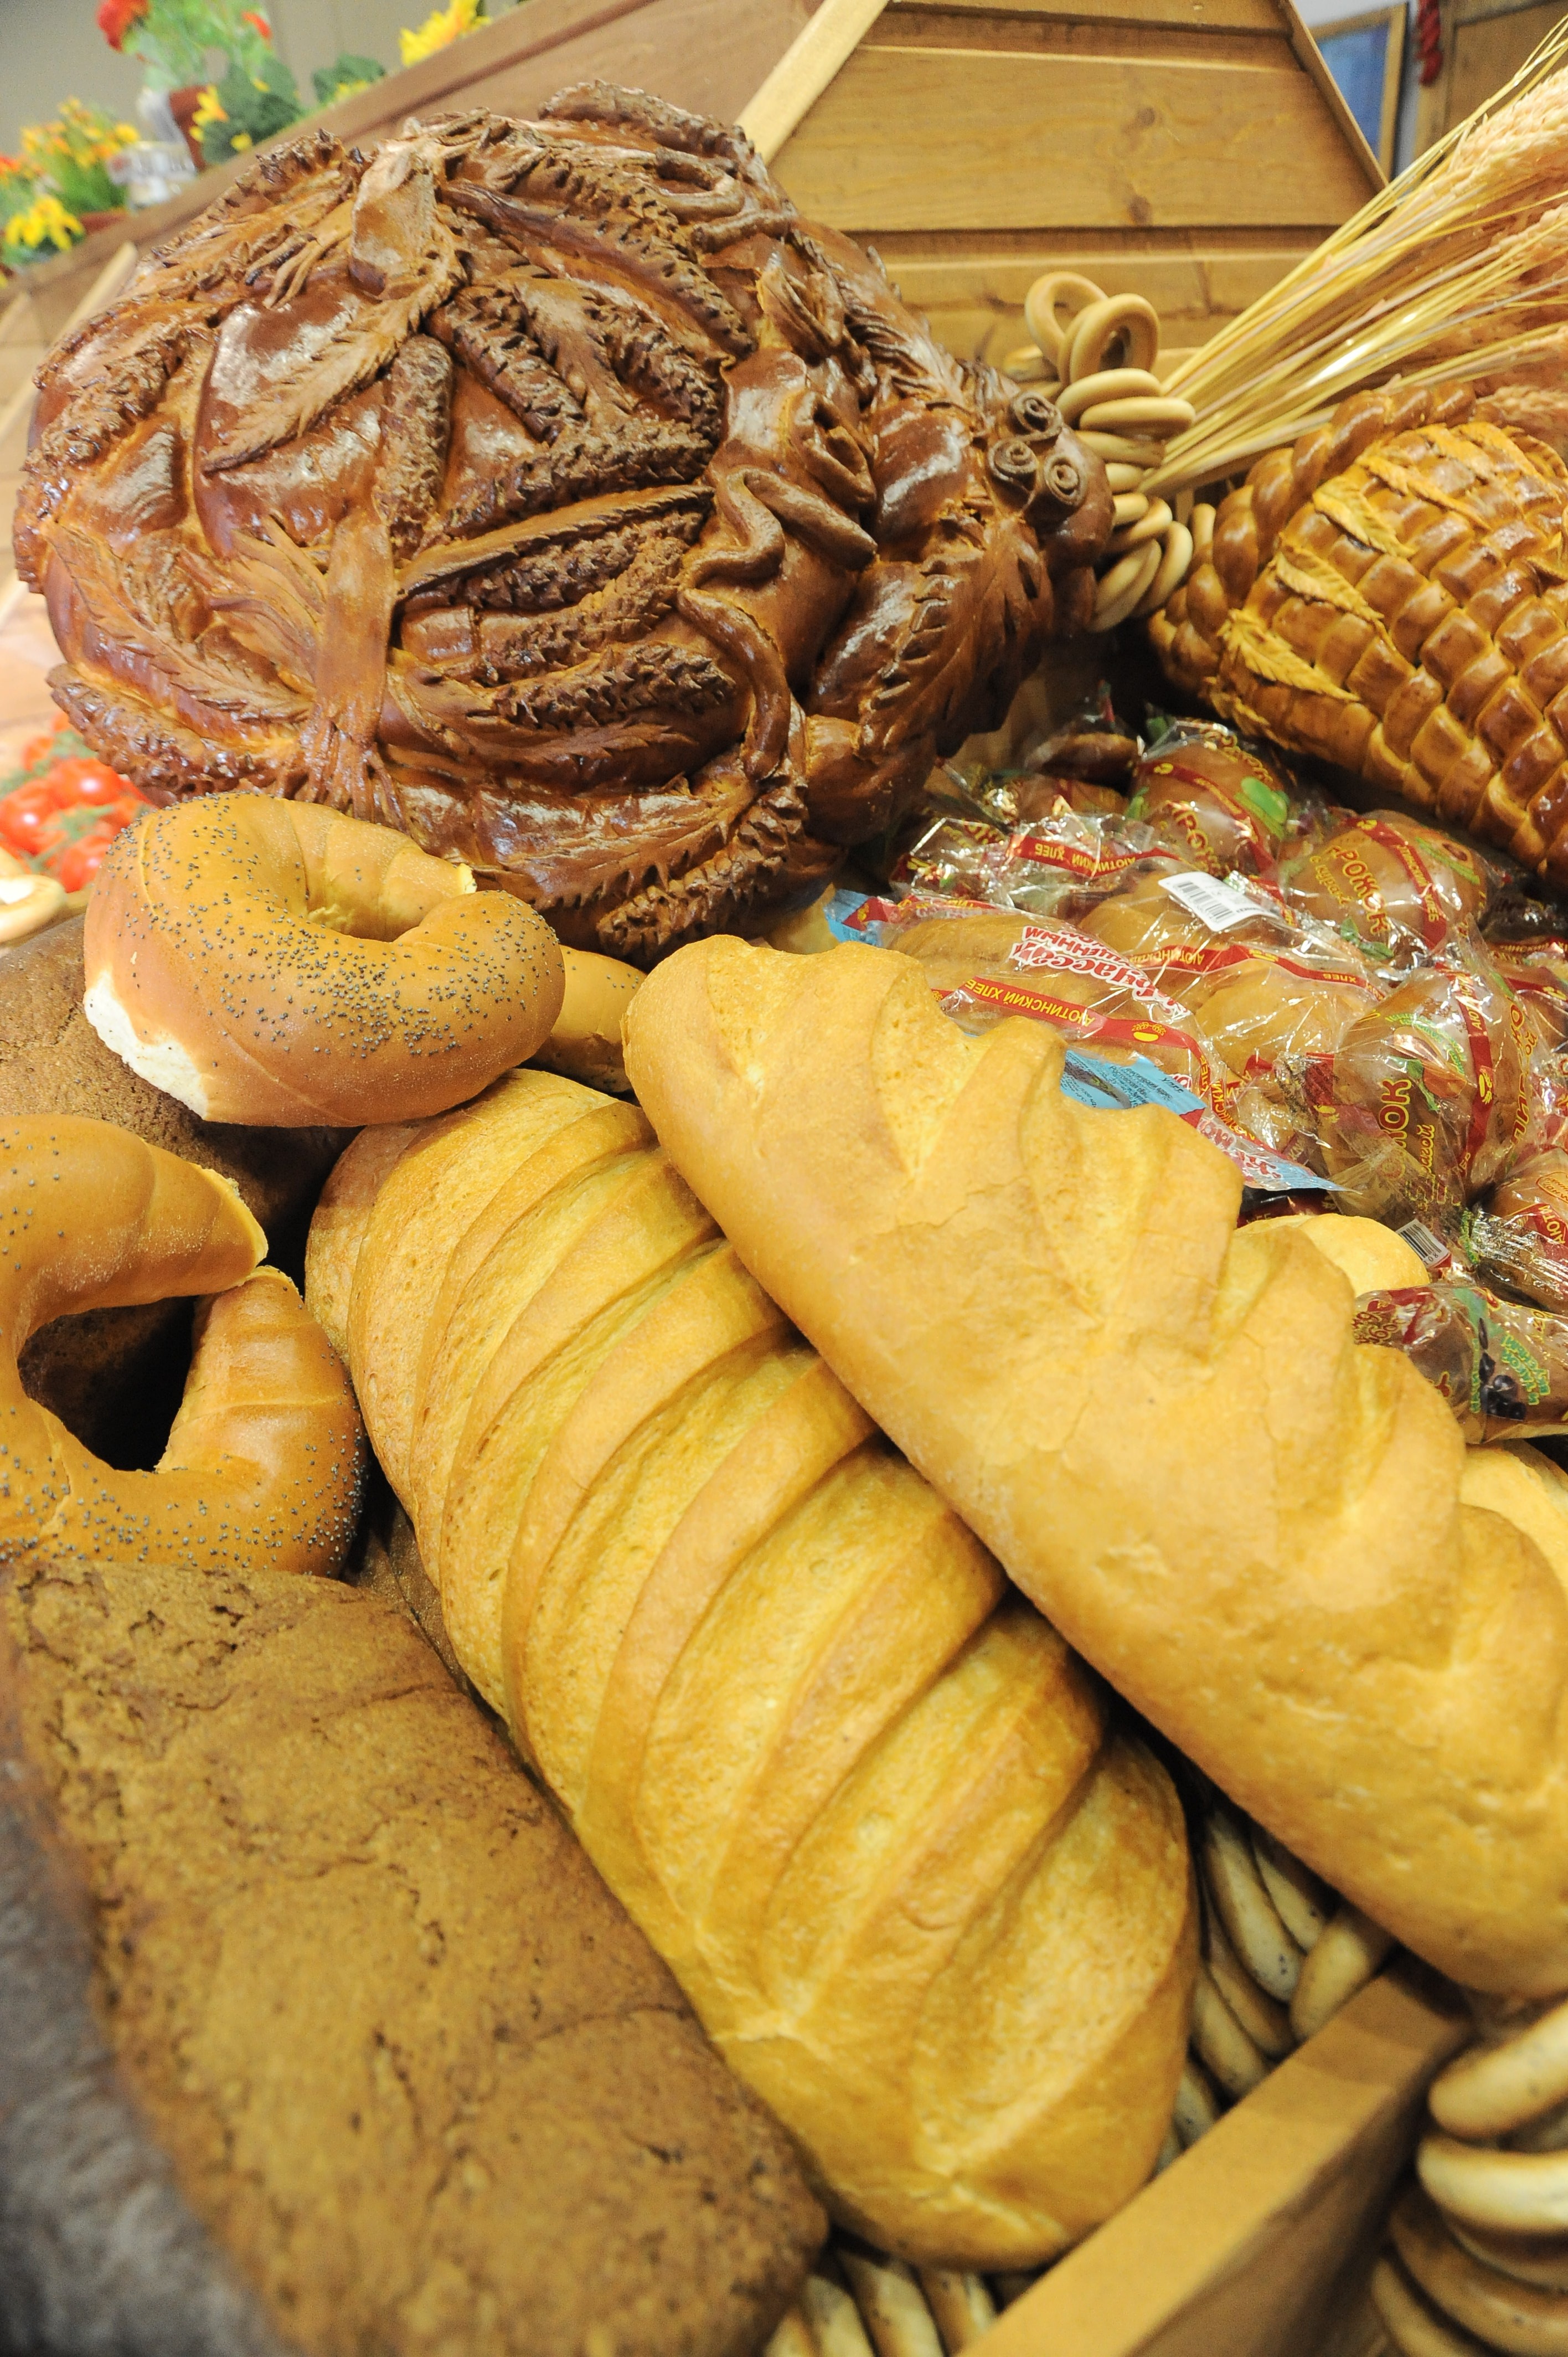
wheat, grain, dish, food, baking, dessert, cuisine, bread, bakery, baked goods, buns, goodies, danish pastry, grass family